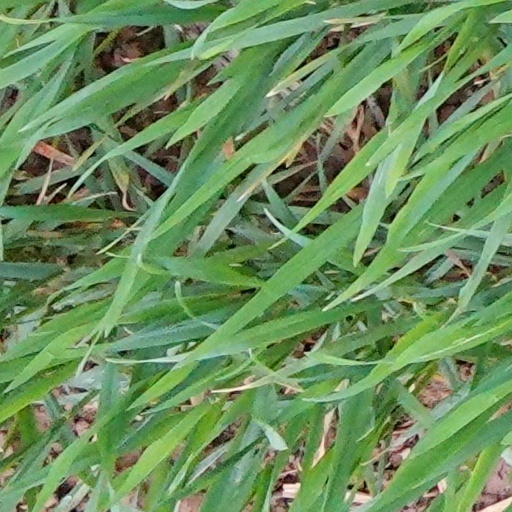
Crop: wheat